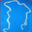
Label: worm